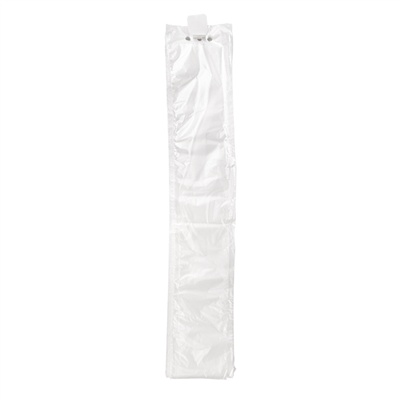
HOUSSES POUR PARAPLUIES  69,5x10,2 CM TRANSPARENT HDPE (6000 UNITÉS)
La machine d'emballage pour parapluies est un modèle en fer non électrique avec une finition élégante en blanc. Ses dimensions sont de 30,5x17,8x83 cm. Cette machine offre une utilisation simple et pratique. Elle est capable d'emballer un parapluie en seulement 2 secondes. Son réservoir peut contenir jusqu'à 1000 sachets. Ces sachets, transparents, sont en PEHD et mesurent 69,5x10,2 cm.
Brand: gdp
Category: Home & Garden > Umbrella Sleeves & Cases > Umbrella Sleeves